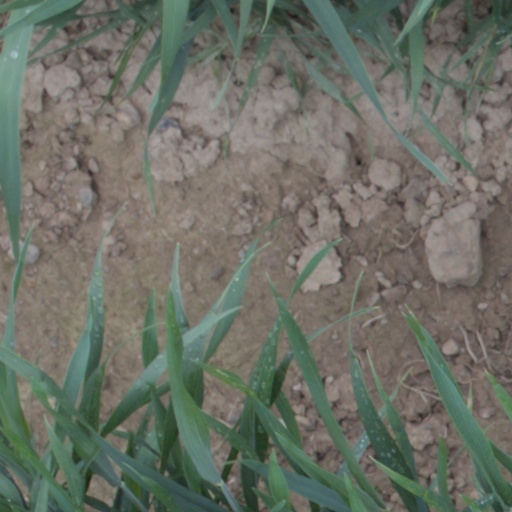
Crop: wheat